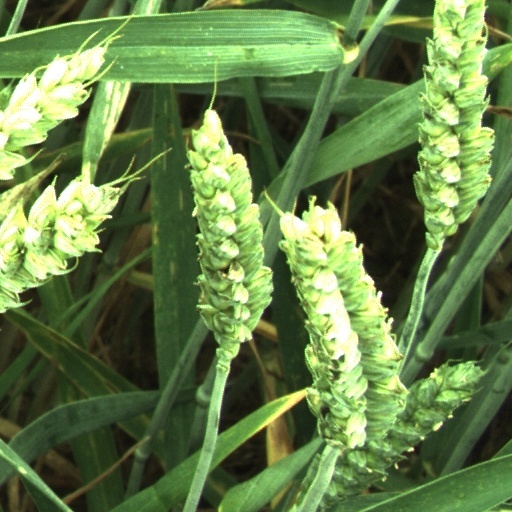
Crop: wheat